Hell and Back (film)

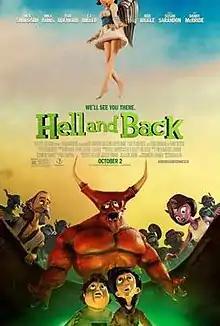
Theatrical release poster

Hell and Back is a 2015 American stop motion adult animated fantasy black comedy film directed by Tom Gianas and Ross Shuman and written by Gianas, Hugh Sterbakov, and Zeb Wells. It stars the voices of Nick Swardson, Mila Kunis, Bob Odenkirk, T.J. Miller, Rob Riggle, Susan Sarandon, and Danny McBride. It follows three friends who break a blood oath over a mint, causing a portal to open and suck one of them into Hell. The other two go through the portal to save him from demons and the Devil himself. The film was released October 2, 2015, by Freestyle Releasing.